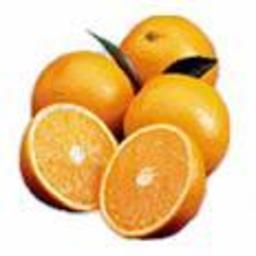
Label: Orange